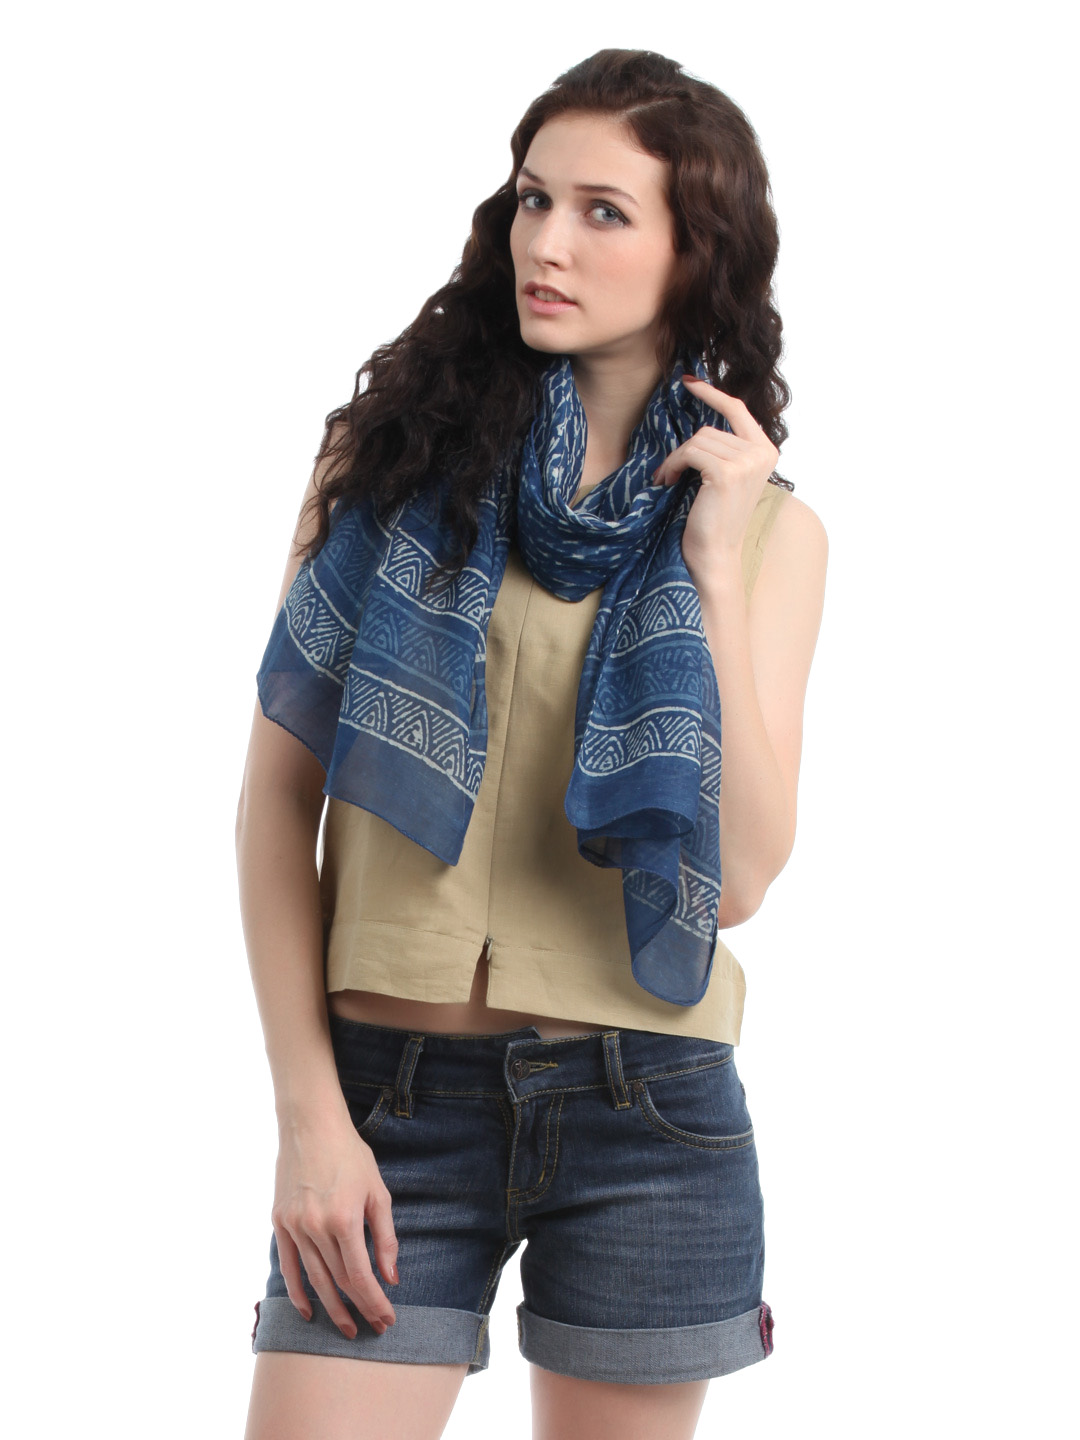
Fabindia Women Blue Stole
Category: Accessories / Stoles / Stoles
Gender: Women
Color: Blue
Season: Summer 2012
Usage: Casual